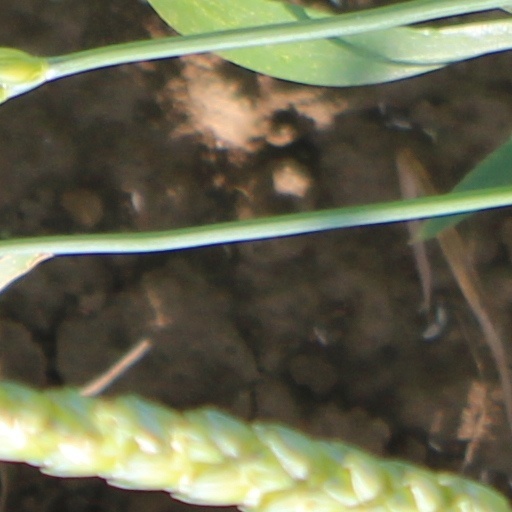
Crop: wheat